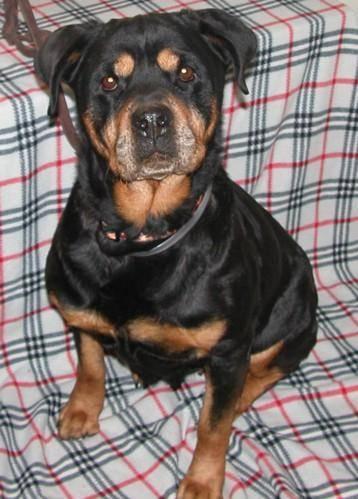
dog